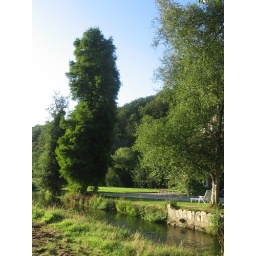
trees beside water